Frederick W. Stein House

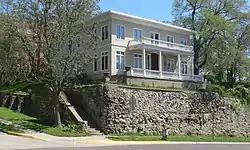
The Frederick W. Stein House in 2015

The Frederick W. Stein House is a historic house in Atchison, Kansas. It was built in 1948 for Frederick W. Stein, the founder and president of the Steinlite Corporation, and his wife, née Helen Moore. Stein's company sold the Steinlite Moisture Tester. By the late 1940s, Stein served as Atchison's mayor.